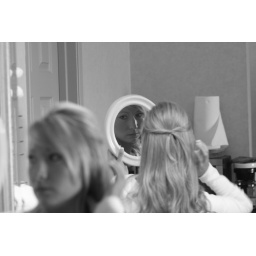
The bride, reflecting the wall mirror in the hand mirror, to check the back of her hair.